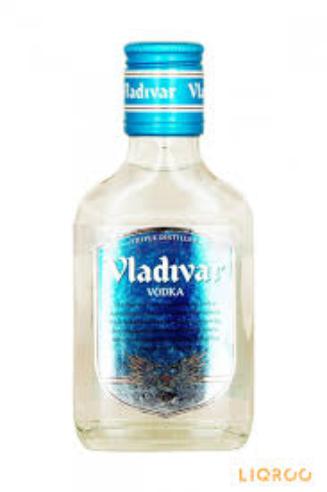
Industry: Food